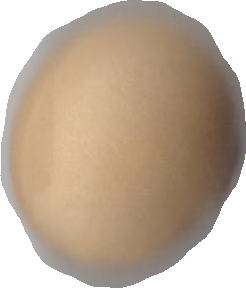
Variety: Grobogan